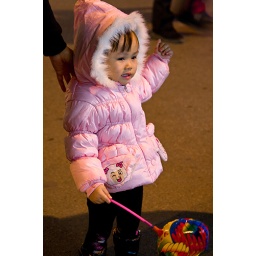
This little one is as cute as a button dressed in a pretty pink coat.